Economy of China

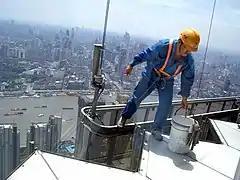
A window washer on a skyscraper in Shanghai

In 2020, China produced over 1053 million tonnes of steel, over half of the world total. This was an increase of 5.6% over the previous year as global steel production fell by 0.9%. China's share of global crude steel production increased from 53.3% in 2019 to 56.5% in 2020, decreasing -2.1% in 2021.